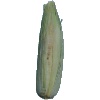
Label: corn_husk